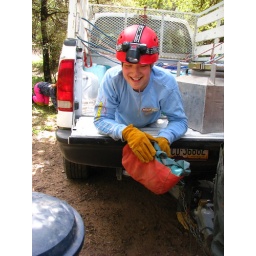
Cavin' in the truck bed